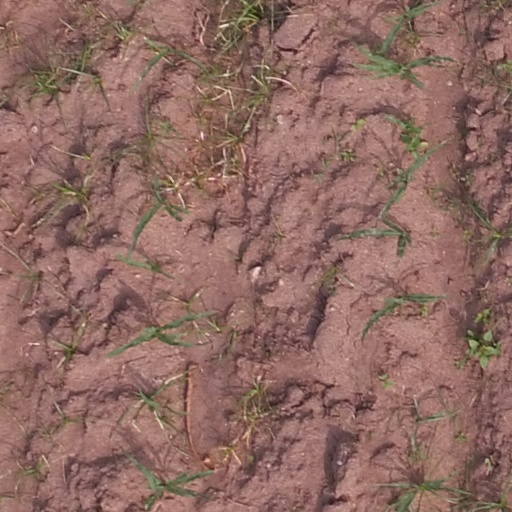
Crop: maize; corn